List of songs recorded by Jessica Mauboy

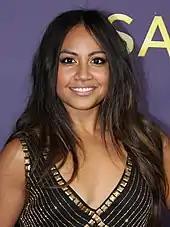
Mauboy at the Australian premiere of "The Sapphires" in 2012

Australian singer and songwriter Jessica Mauboy has recorded songs for a live album, three studio albums, non-album singles and an extended play, some of which were collaborations with other artists. After she became the runner-up on the fourth season of "Australian Idol" in 2006, Mauboy signed a contract with record label Sony Music Australia. The following year, she released her debut live album "The Journey", which featured re-recorded covers of the selected songs she performed as part of the top twelve on "Australian Idol". Mauboy's debut studio album "Been Waiting" was released in 2008. The lead single "Running Back", featuring Flo Rida, was written by Mauboy, Audius Mtawarira and Sean Ray Mullins. She also co-wrote the album's title track with Israel Cruz, while Jonas Jeberg and Mich "Cutfather" Hansen co-wrote the second single "Burn". Kwamé co-wrote and produced the fifth single "Up/Down". The sixth and final single "Let Me Be Me" was co-written by Sugababes member Jade Ewen. "Been Waiting" was re-released in 2009 and included several new songs written by Mauboy and Mtawarira, among others.